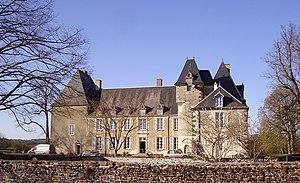
Château de la Vallée à Assigny (Cher) XVIe siècle.
Assigny est une commune française située dans le département du Cher, en région Centre-Val de Loire.
Cet article recense les monuments historiques du Cher, en France.
Le Pays-Fort est une micro-région naturelle française située au nord du département du Cher, dans la région Centre-Val de Loire. Ce pays du Berry revêt une identité particulièrement forte, notamment dans le canton de Vailly-sur-Sauldre, trop loin de Sancerre pour être confondu avec le sancerrois.